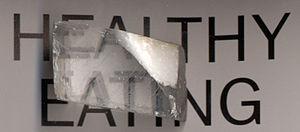
La biréfringence est la propriété physique d'un matériau dans lequel la lumière se propage de façon anisotrope. Dans un milieu biréfringent, l'indice de réfraction n'est pas unique, il dépend de la direction de polarisation de l'onde lumineuse.
Un cristal liquide est un état de la matière qui combine des propriétés d'un liquide ordinaire et celles d'un solide cristallisé. On exprime son état par le terme de « mésophase » ou « état mésomorphe». La nature de la mésophase diffère suivant la nature et la structure du mésogène, molécule à l'origine de la mésophase, ainsi que des conditions de température, de pression et de concentration.